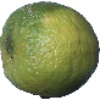
Label: Limes 1